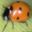
Label: beetle